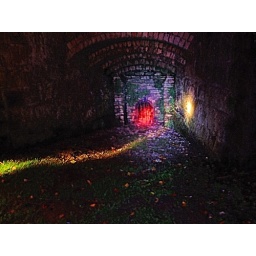
This is another shot with a red lamp in the grate